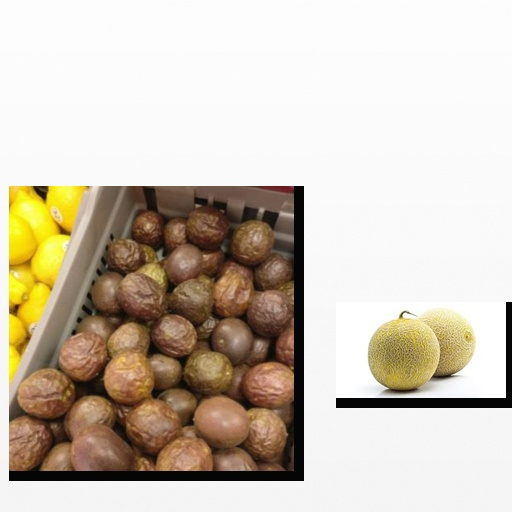
Food items: passion_fruit, cantaloupe